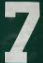
Number: 7